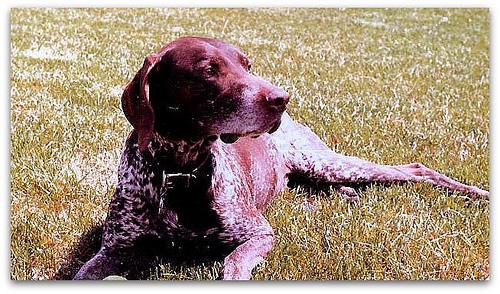
Breed: german shorthaired